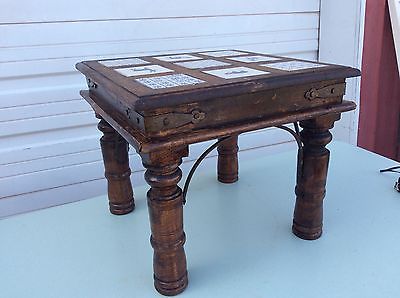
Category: table